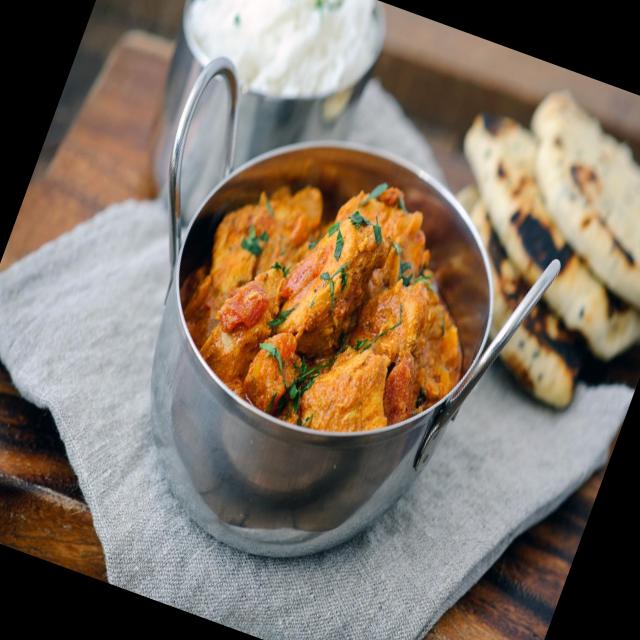
Dish: chapati